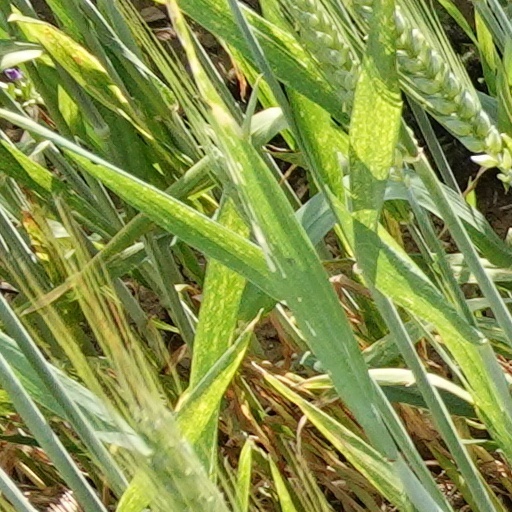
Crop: wheat